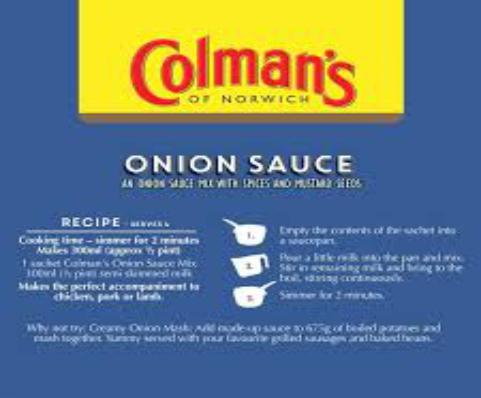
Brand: Colman's
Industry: Food